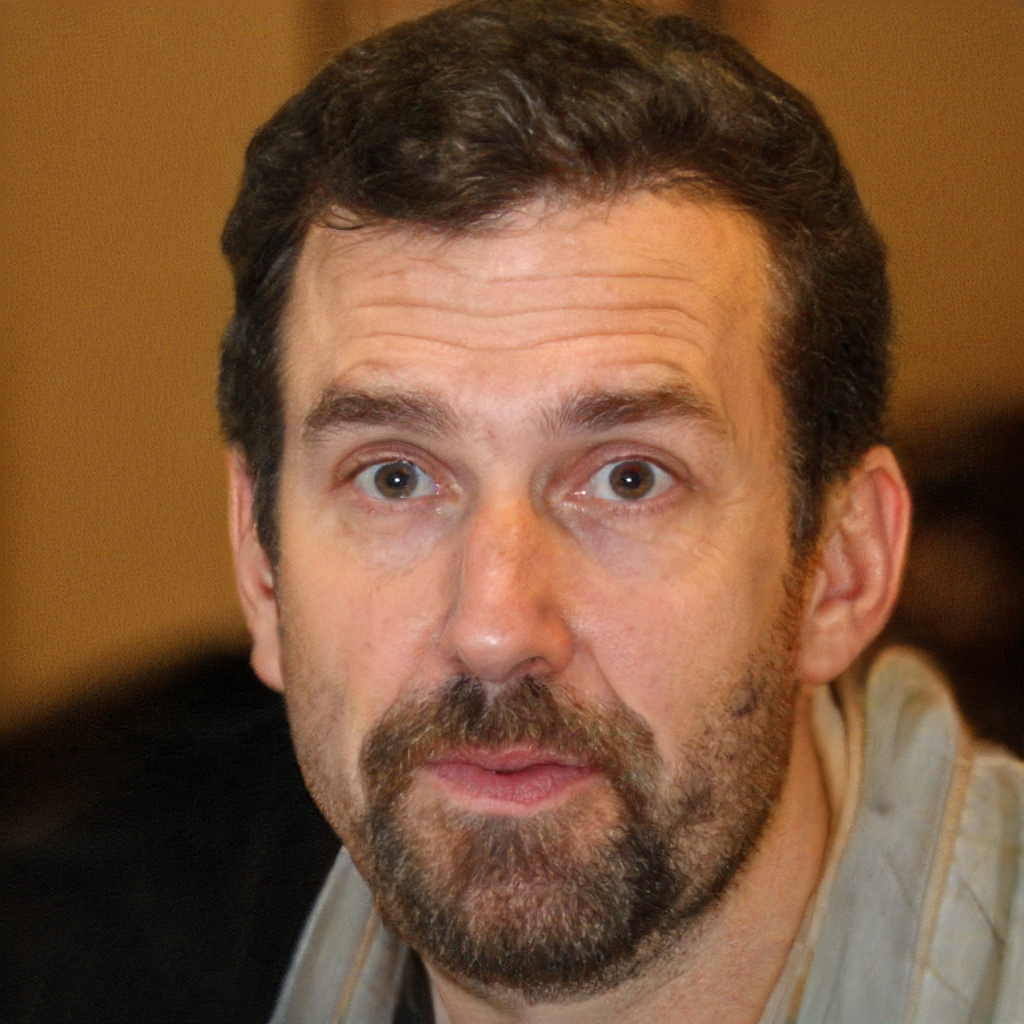
Gender: Male